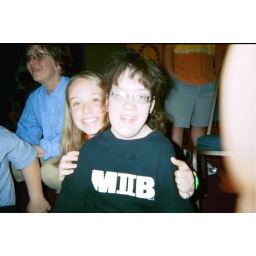
she wore that shirt 2 days in a row... once she found it in her bag she didn't want to take it off